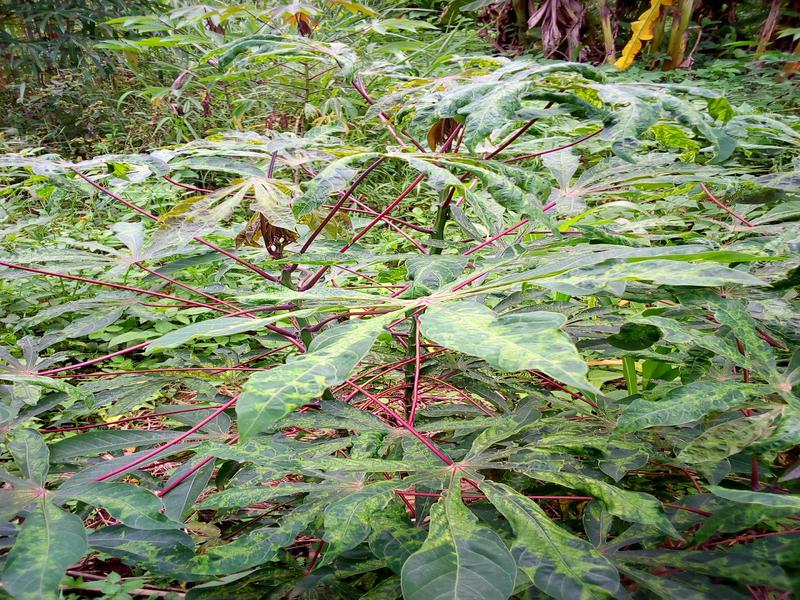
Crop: cassava
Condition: mosaic_disease